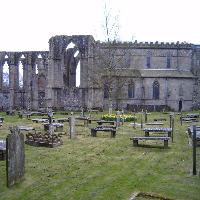
Weather: cloudy or overcast